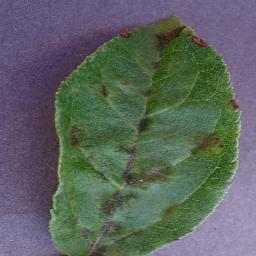
Label: Apple___Apple_scab